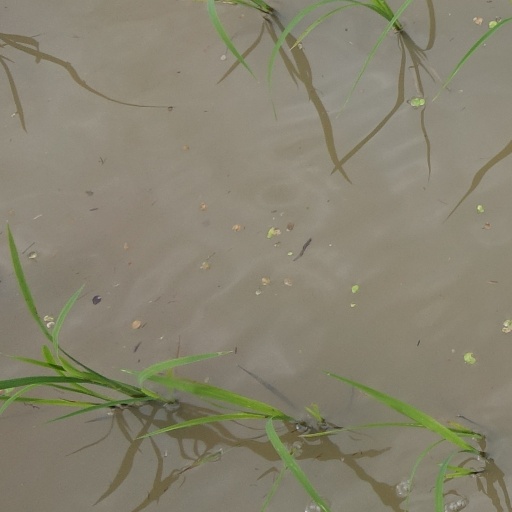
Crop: rice